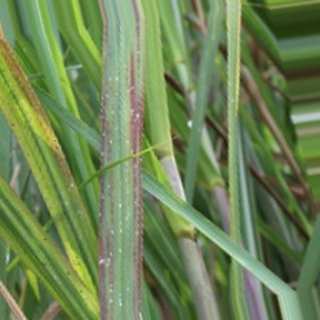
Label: sugarcane_bacterial_blight